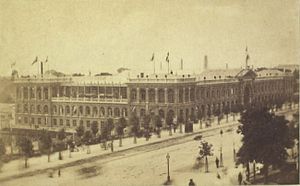
Vilhelm Klein / Værker
Industribygningen
Vilhelm Klein var en dansk arkitekt, bror til arkitekten August Klein. Klein tilhører historicismen, og mange af hans bygninger er opført i Rosenborg-stil, som han havde en forkærlighed for.